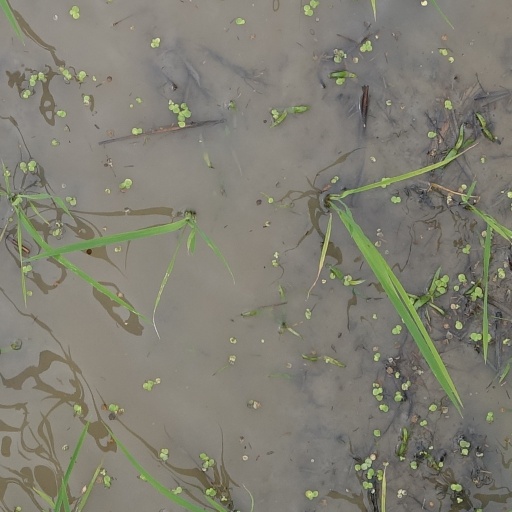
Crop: rice